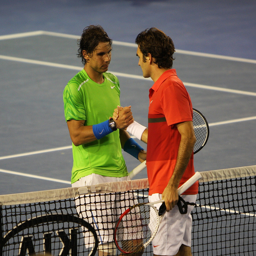
There are two men shaking hands and holding tennis rackets.
A two men at the middle of tennis court shaking hands.
A tennis player in a green shirt shakes hands over a net with a player in an orange shirt.
Tennis players shaking hands across the net on a tennis court.
Two tennis players shaking hands over the net.